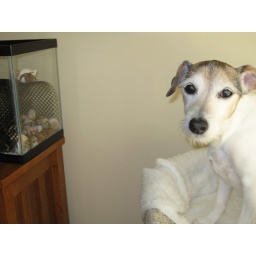
Buttercup sitting on Callie's cat condo watching the hermit crabs in Janet's office.